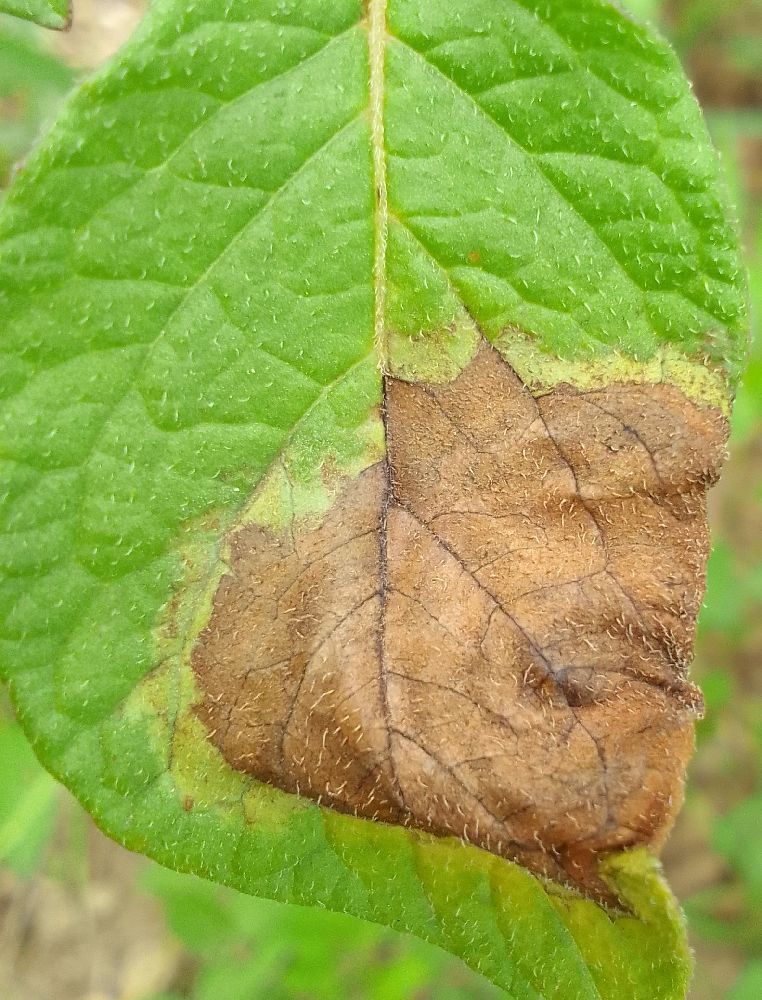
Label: Late blight